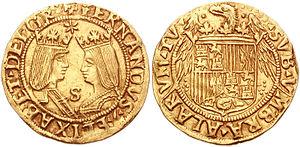
Le doublon est l'appellation donnée à une monnaie d'or espagnole entre la fin du XVᵉ siècle et le milieu du XIXᵉ siècle. Cette monnaie, qui n'était pas une unité de compte, eut un certain impact sur les plans économiques et symboliques.